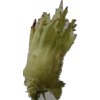
Label: peanut_shell_1x